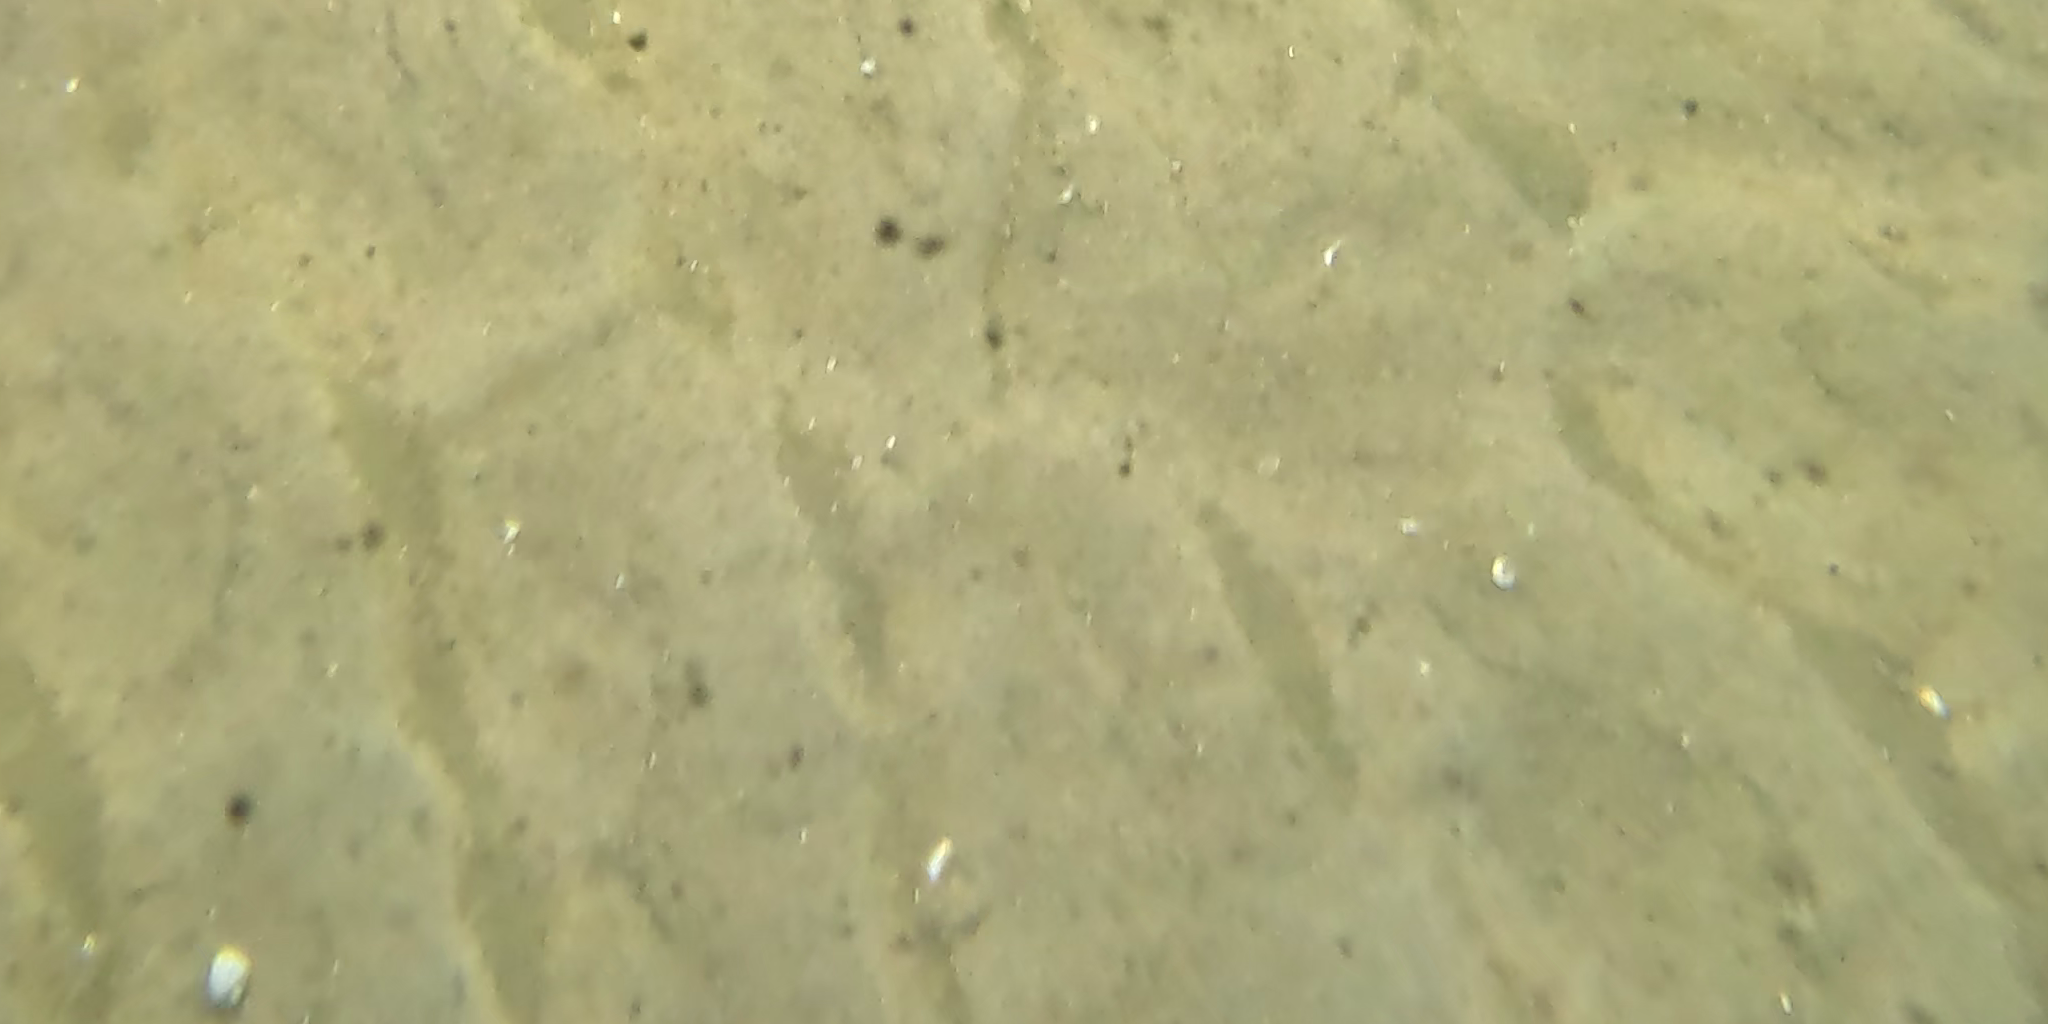
Seabed habitat: sand